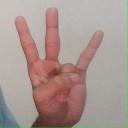
अक्षर: क्ष